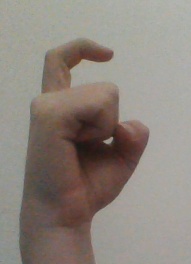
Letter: ra